Pacific Union College

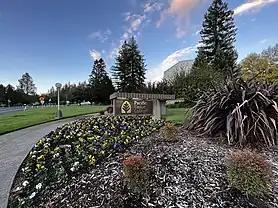
Entrance sign at the front of PUC's campus.

The college owns as operates the Albion Field Station, in Mendocino County, on the Albion River by the Pacific coast. Though the station was designed for educational purposes, and PUC's biology department makes use of the river's tide pools and estuaries for course learning, its cabins and other facilities have made it a center of broader student life, and sees visits from other departments.